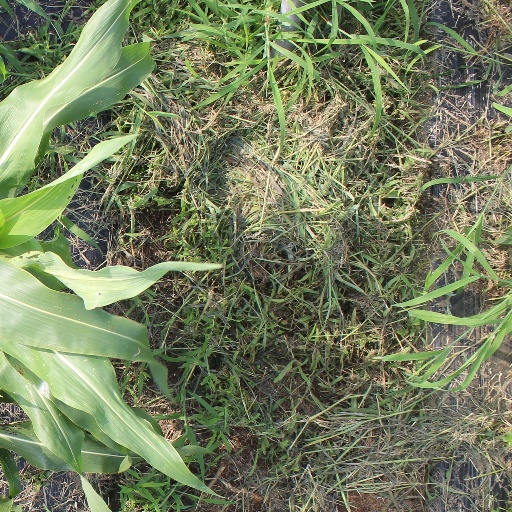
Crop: sorghum